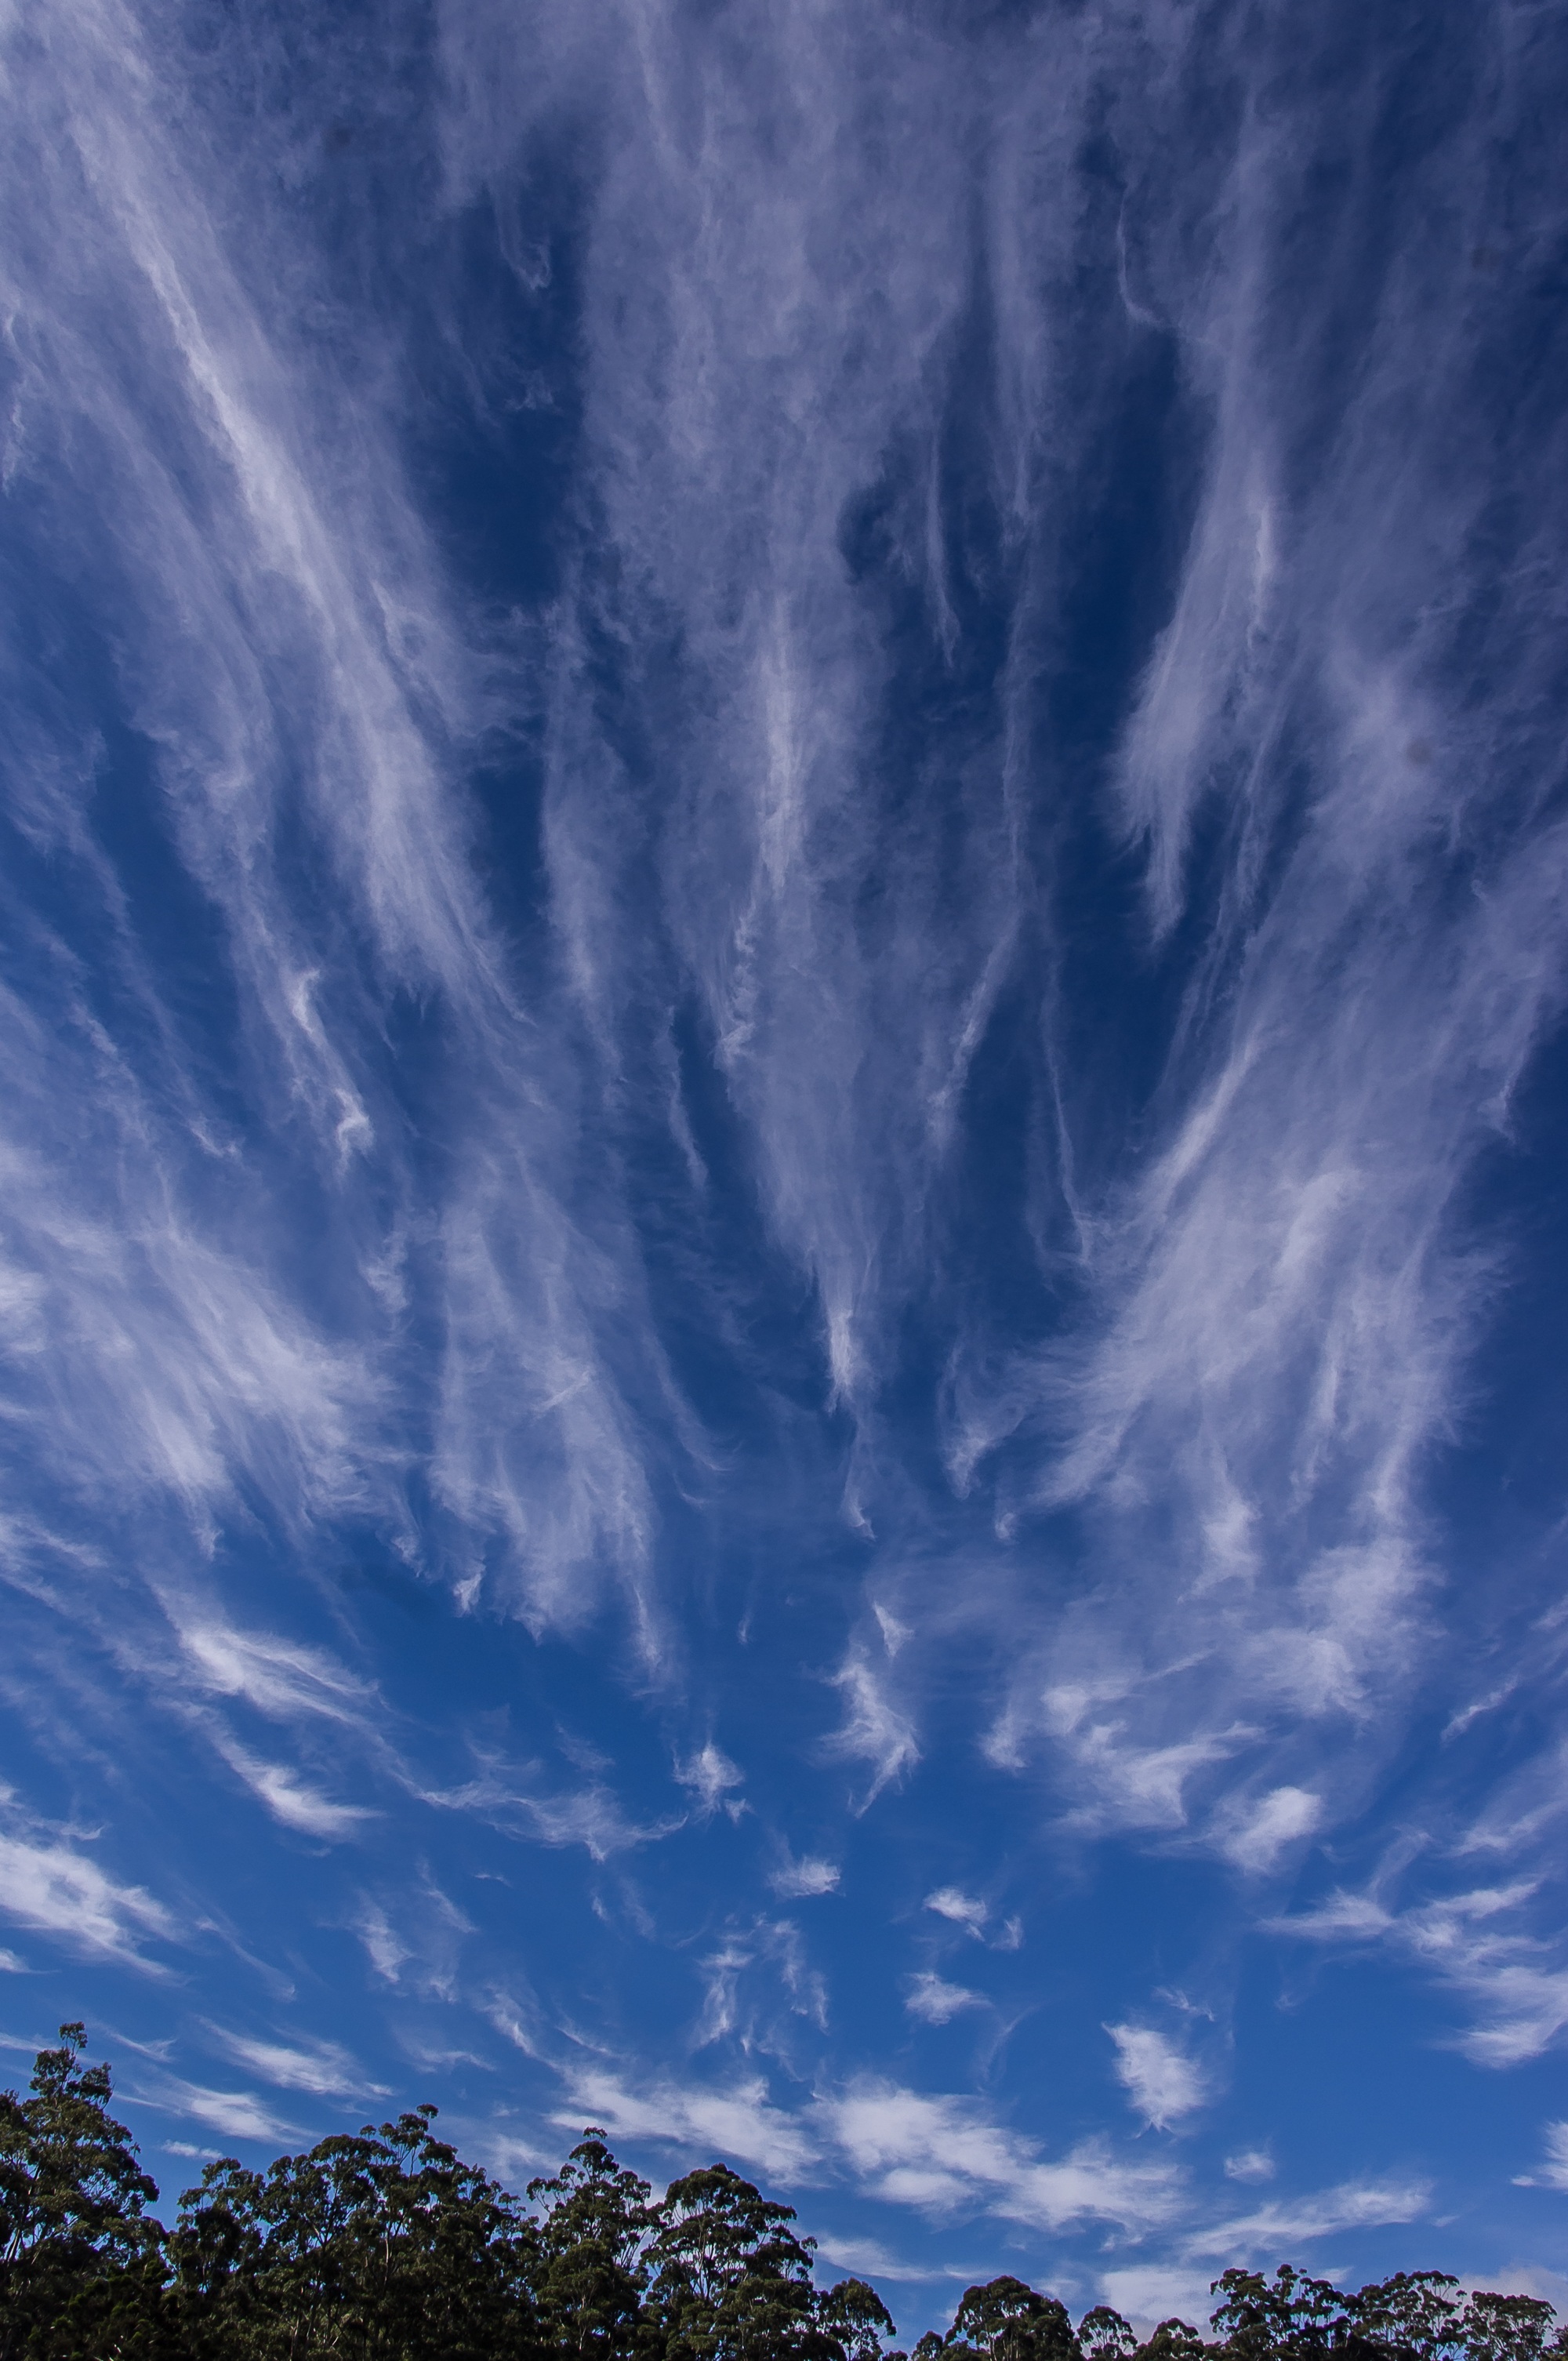
horizon, cloud, sky, white, sunlight, atmosphere, pattern, weather, cumulus, darkness, blue, trees, australia, clouds, sun light, meteorological phenomenon